Moorside Edge transmitting station

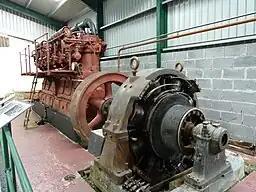
One of the four Ruston generating sets originally installed at Moorside Edge, now preserved at the Internal Fire Museum of Power

The station is now owned and operated by Arqiva and broadcasts the following services: